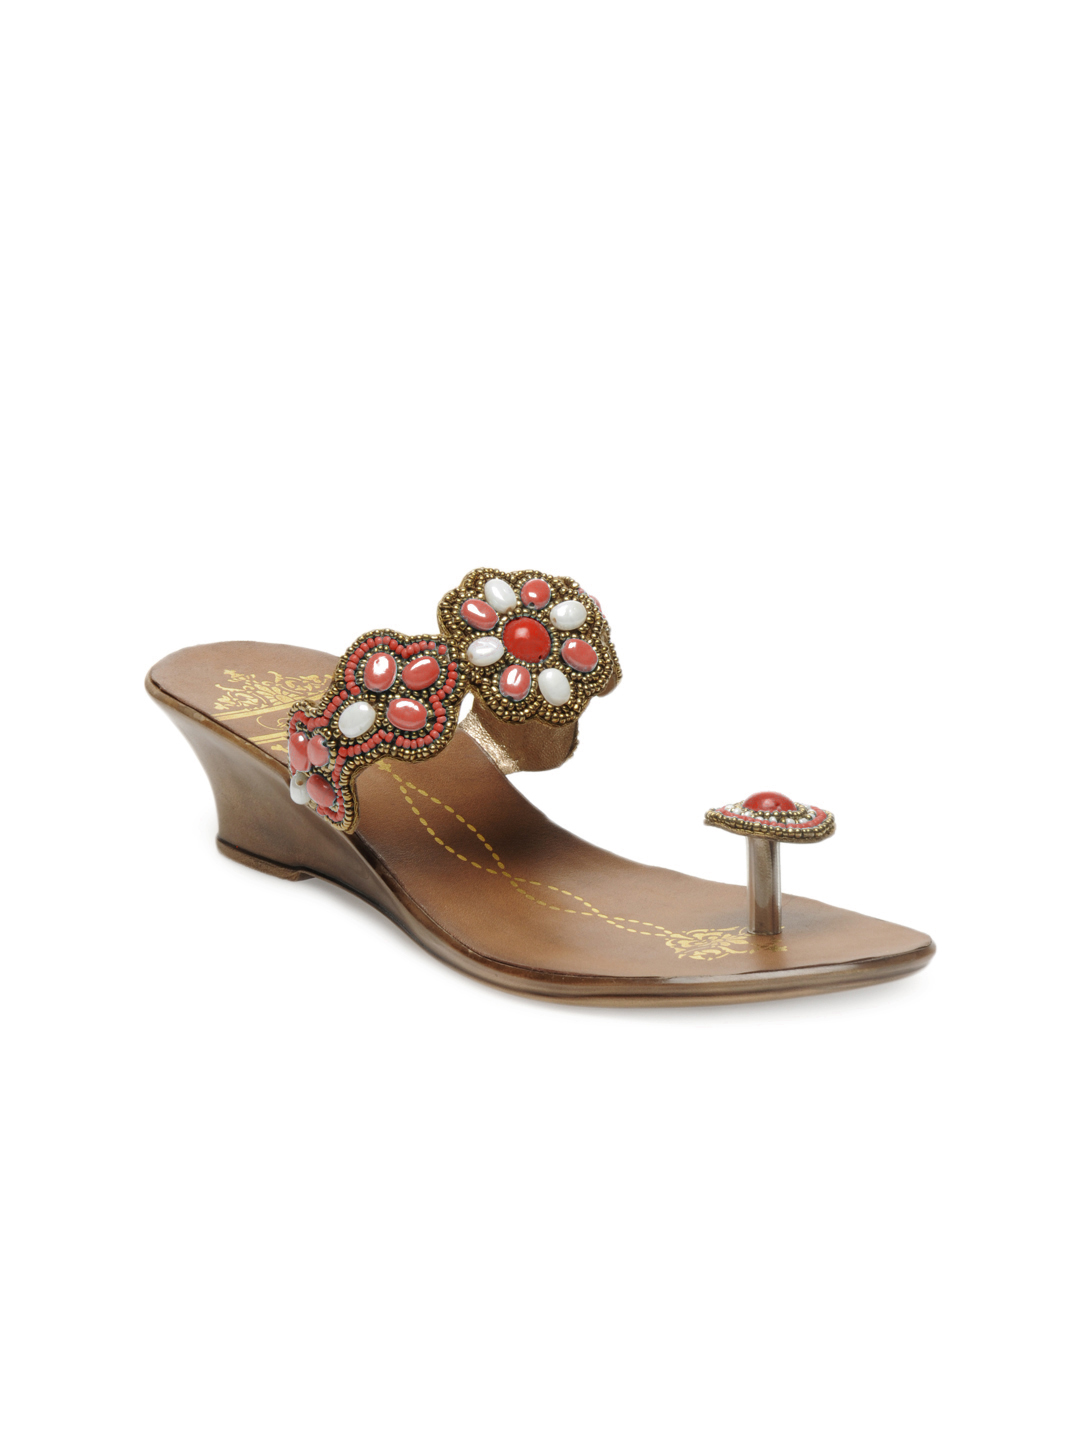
Catwalk Women Red & White Sandals
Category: Footwear / Shoes / Heels
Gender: Women
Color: Red
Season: Winter 2015
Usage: Casual